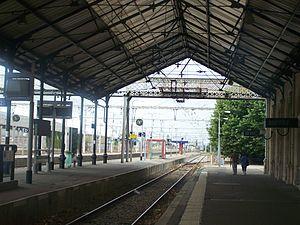
Quais, voies et marquises de la gare de Libourne en Gironde.
La gare de Libourne est une gare ferroviaire française de la ligne de Paris-Austerlitz à Bordeaux-Saint-Jean, située à proximité du centre-ville de Libourne, dans le département de la Gironde, en région Nouvelle-Aquitaine.